Livens Projector

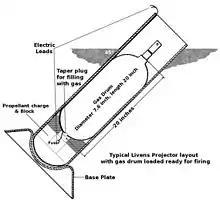
Typical layout

The Livens Projector was designed to combine the advantages of gas cylinders and shells by firing a cylinder tank at the enemy. It consisted of a simple metal pipe that was set in a ground at a 45-degree angle. Specifications varied during the war. The early field improvisations in July 1916 near La Boselle based the barrel on oil drums, the projectile was an oil can. The production model was decided on in December 1916 after further successful field trials on the Somme. It was based on spare oxy-acetylene welded tubing.